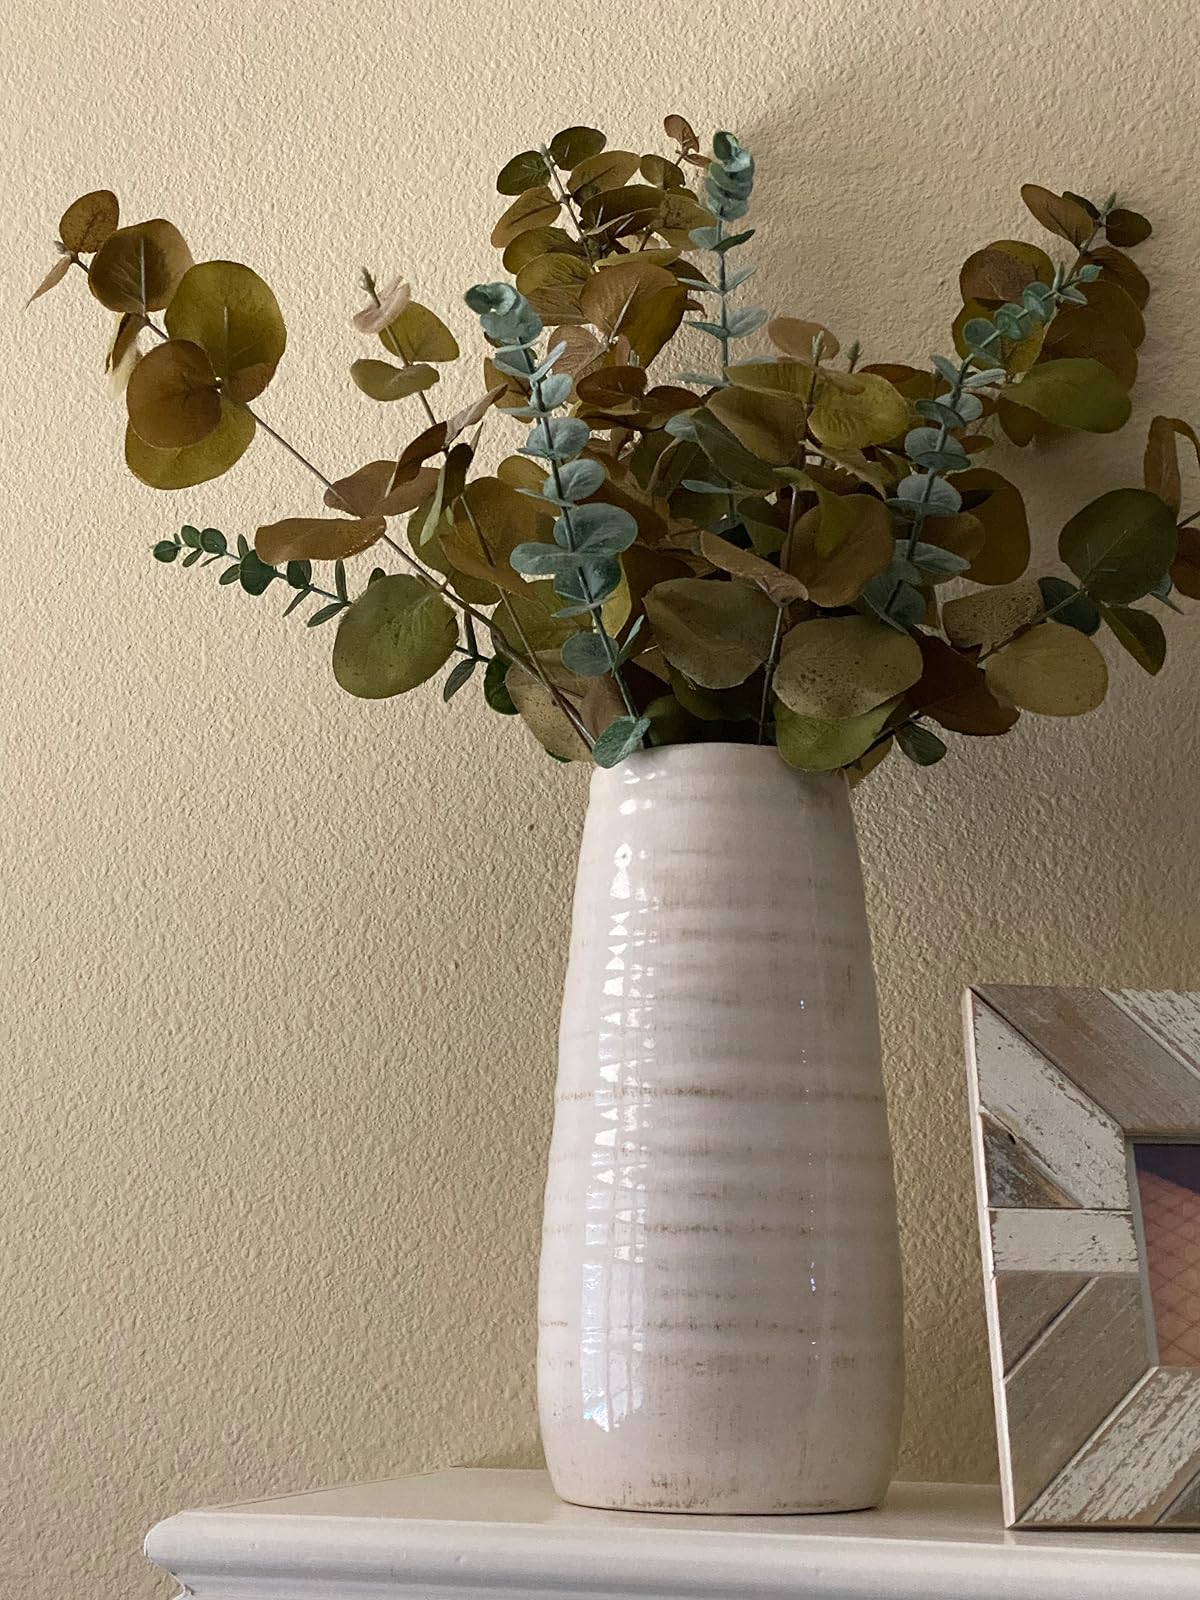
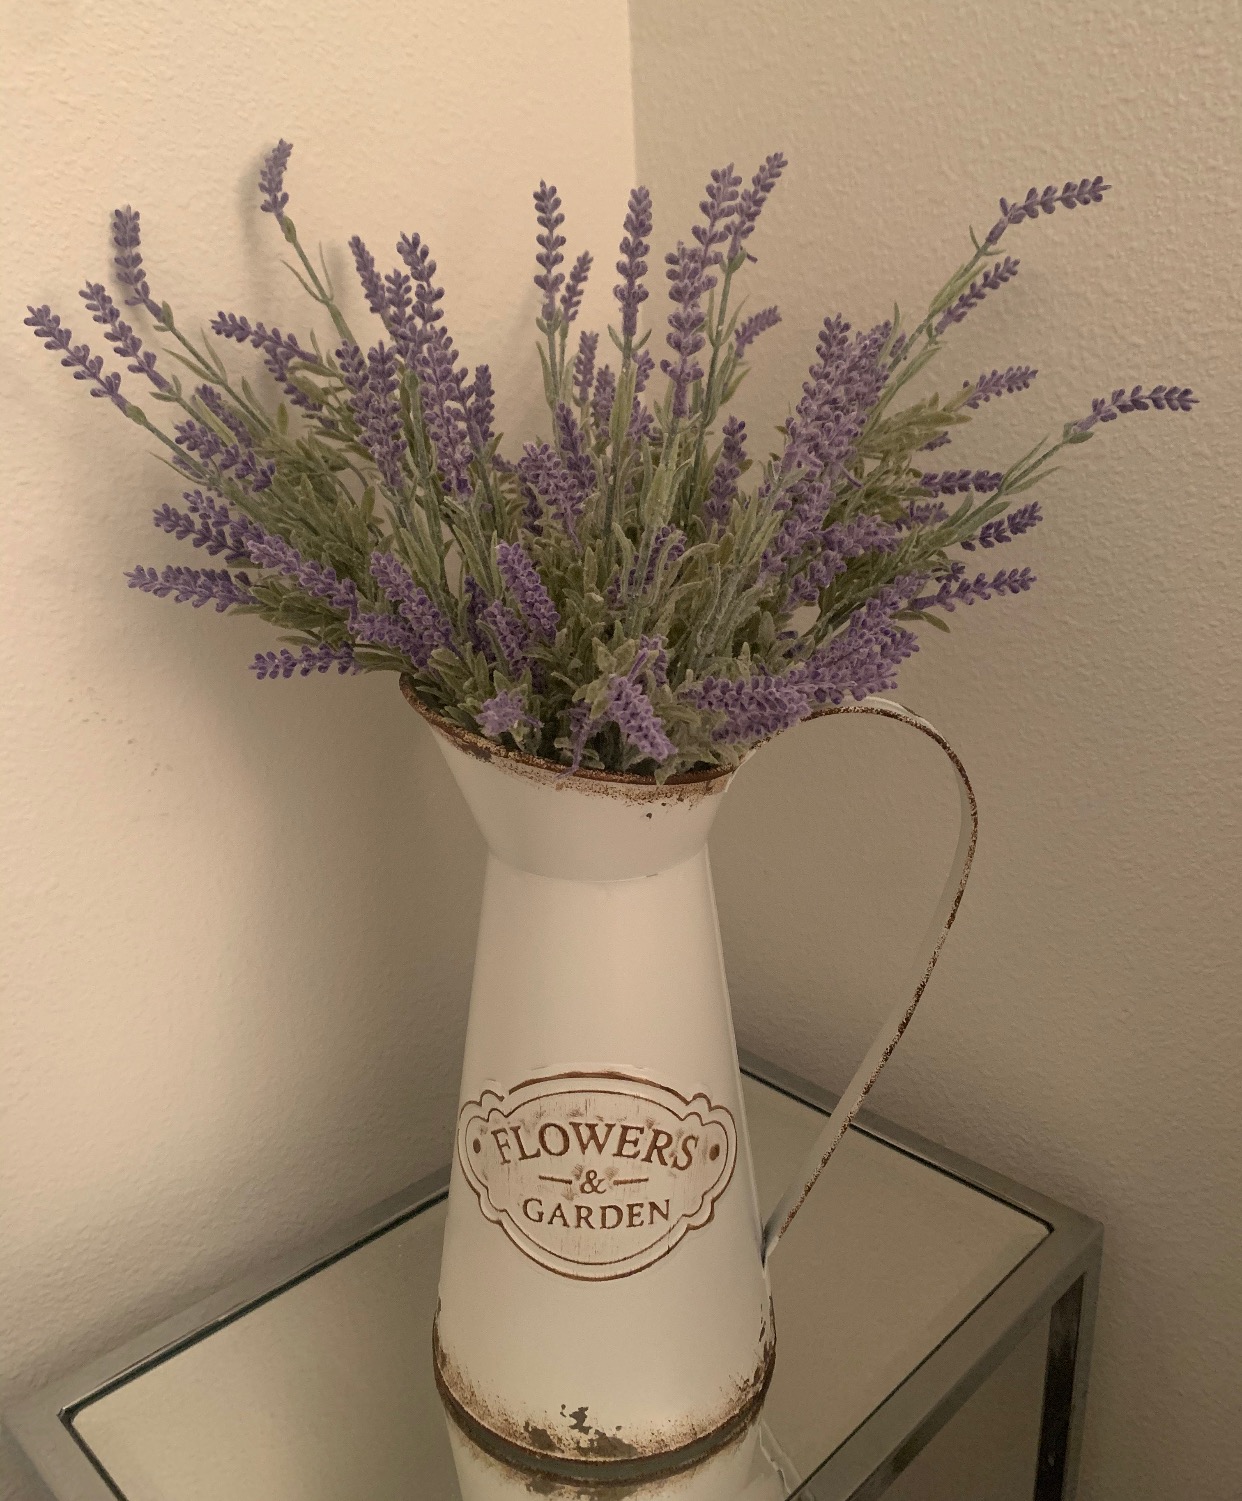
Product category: vase
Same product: no